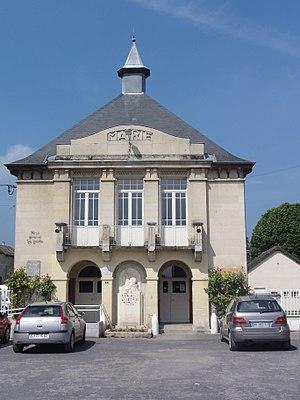
Pontavert (Aisne) Mairie
Pontavert est une commune française située dans le département de l'Aisne, en région Hauts-de-France.